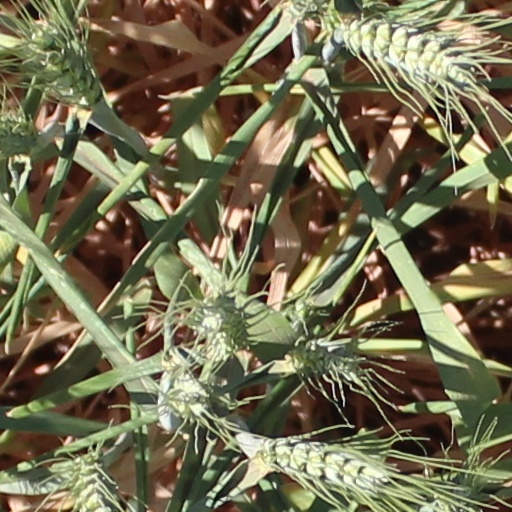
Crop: wheat